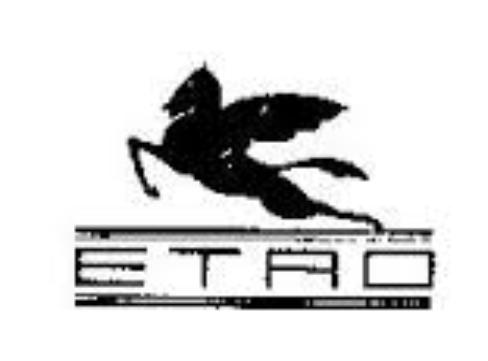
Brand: Etro
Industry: Clothes